United States Air Force Basic Military Training

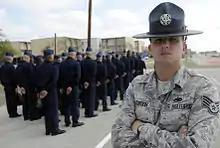
Military Training Instructor

United States Air Force Basic Military Training (also known as BMT or boot camp) is a seven-week program of physical and combat training required in order for an individual to become enlisted into the United States Air Force, Air Force Reserve, Air National Guard and United States Space Force. It is located at Lackland Air Force Base in San Antonio, Texas.